Yvorne

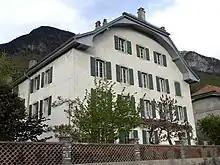
House of Auguste Forel in Yvorne

Yvorne has a population of . , 12.1% of the population are resident foreign nationals. Over the last 10 years (1999–2009) the population has changed at a rate of 0.3%. It has changed at a rate of 0.8% due to migration and at a rate of -0.8% due to births and deaths.